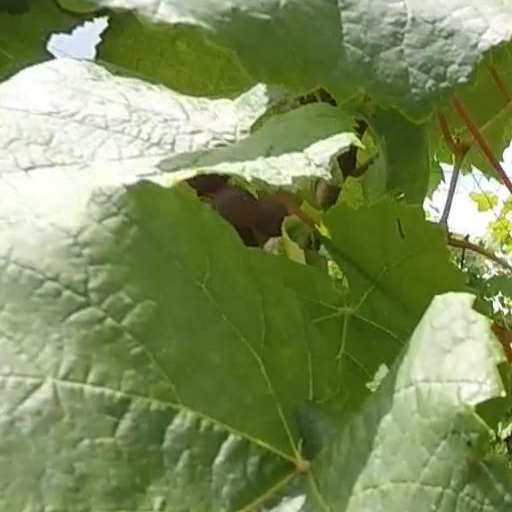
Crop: grape